Große Berliner Kunstausstellung

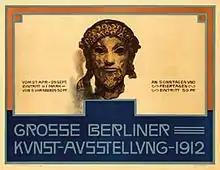
Advertising postcard Great Berlin Art Exhibition 1912, by Hans Looschen

On 25 May 1956, the first Great Berlin Art Exhibition since the war, was opened in the exhibition halls at the Berlin Radio Tower. The exhibition was organised by the Berufsverband Bildender Künstler Berlin (Professional Association of Visual Artists Berlin). The artist, colour designer, the avant-garde author of children's books, Lou Scheper-Berkenkamp was from then on jointly responsible for the design of the exhibitions. On the occasion of the 40th anniversary of Waldemar Rösler's death, works by him were shown.